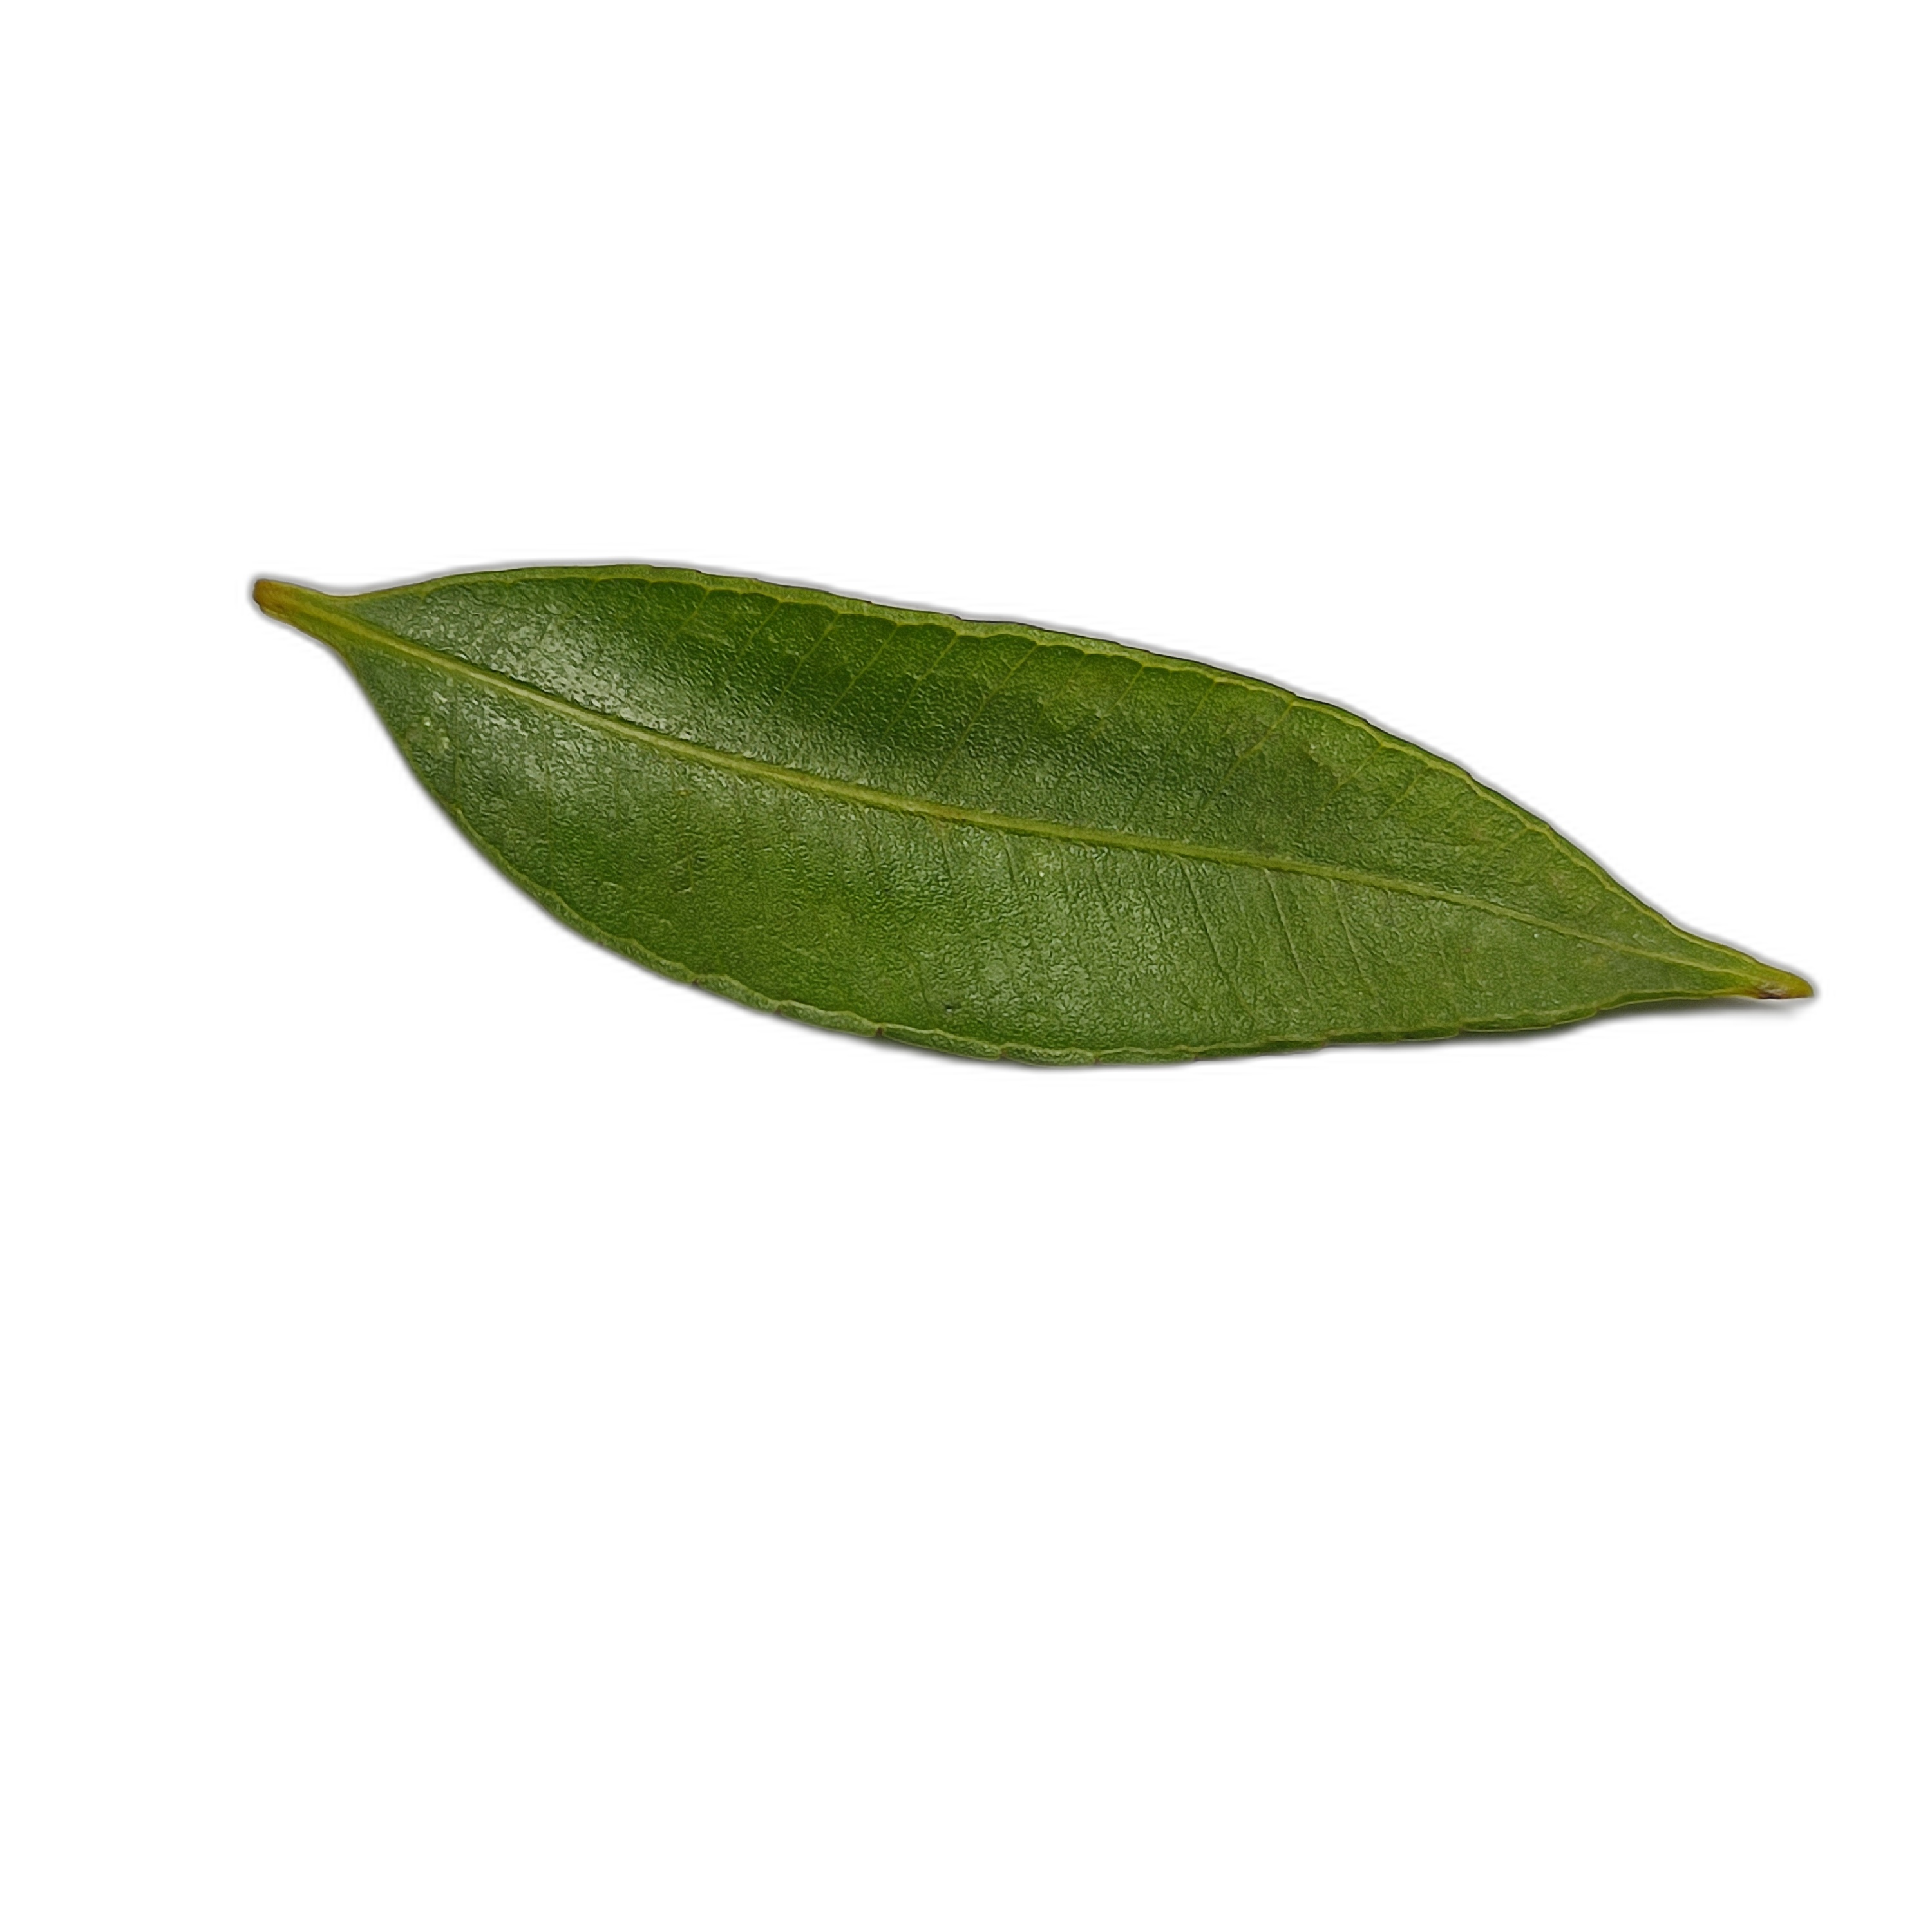
Label: healthy